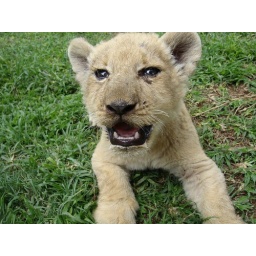
bottle-feeding and playing with little lion cub Leewa (two months old), in Antelope Park, Gweru, Zimbabwe